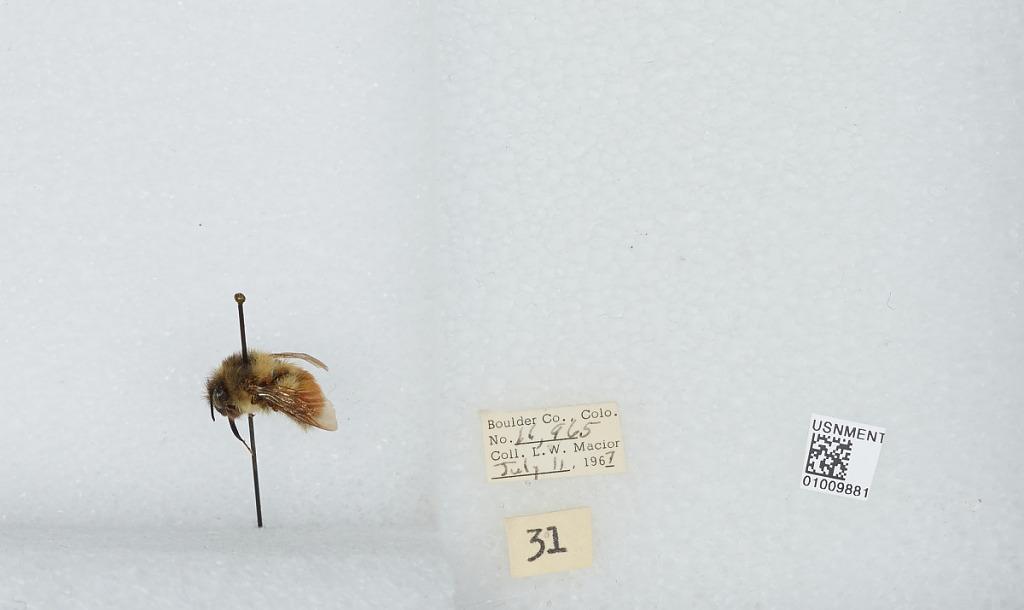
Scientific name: Bombus (Pyrobombus) melanopygus Nylander
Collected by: L. Macior
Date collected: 1967-7-11
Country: United States
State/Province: Colorado